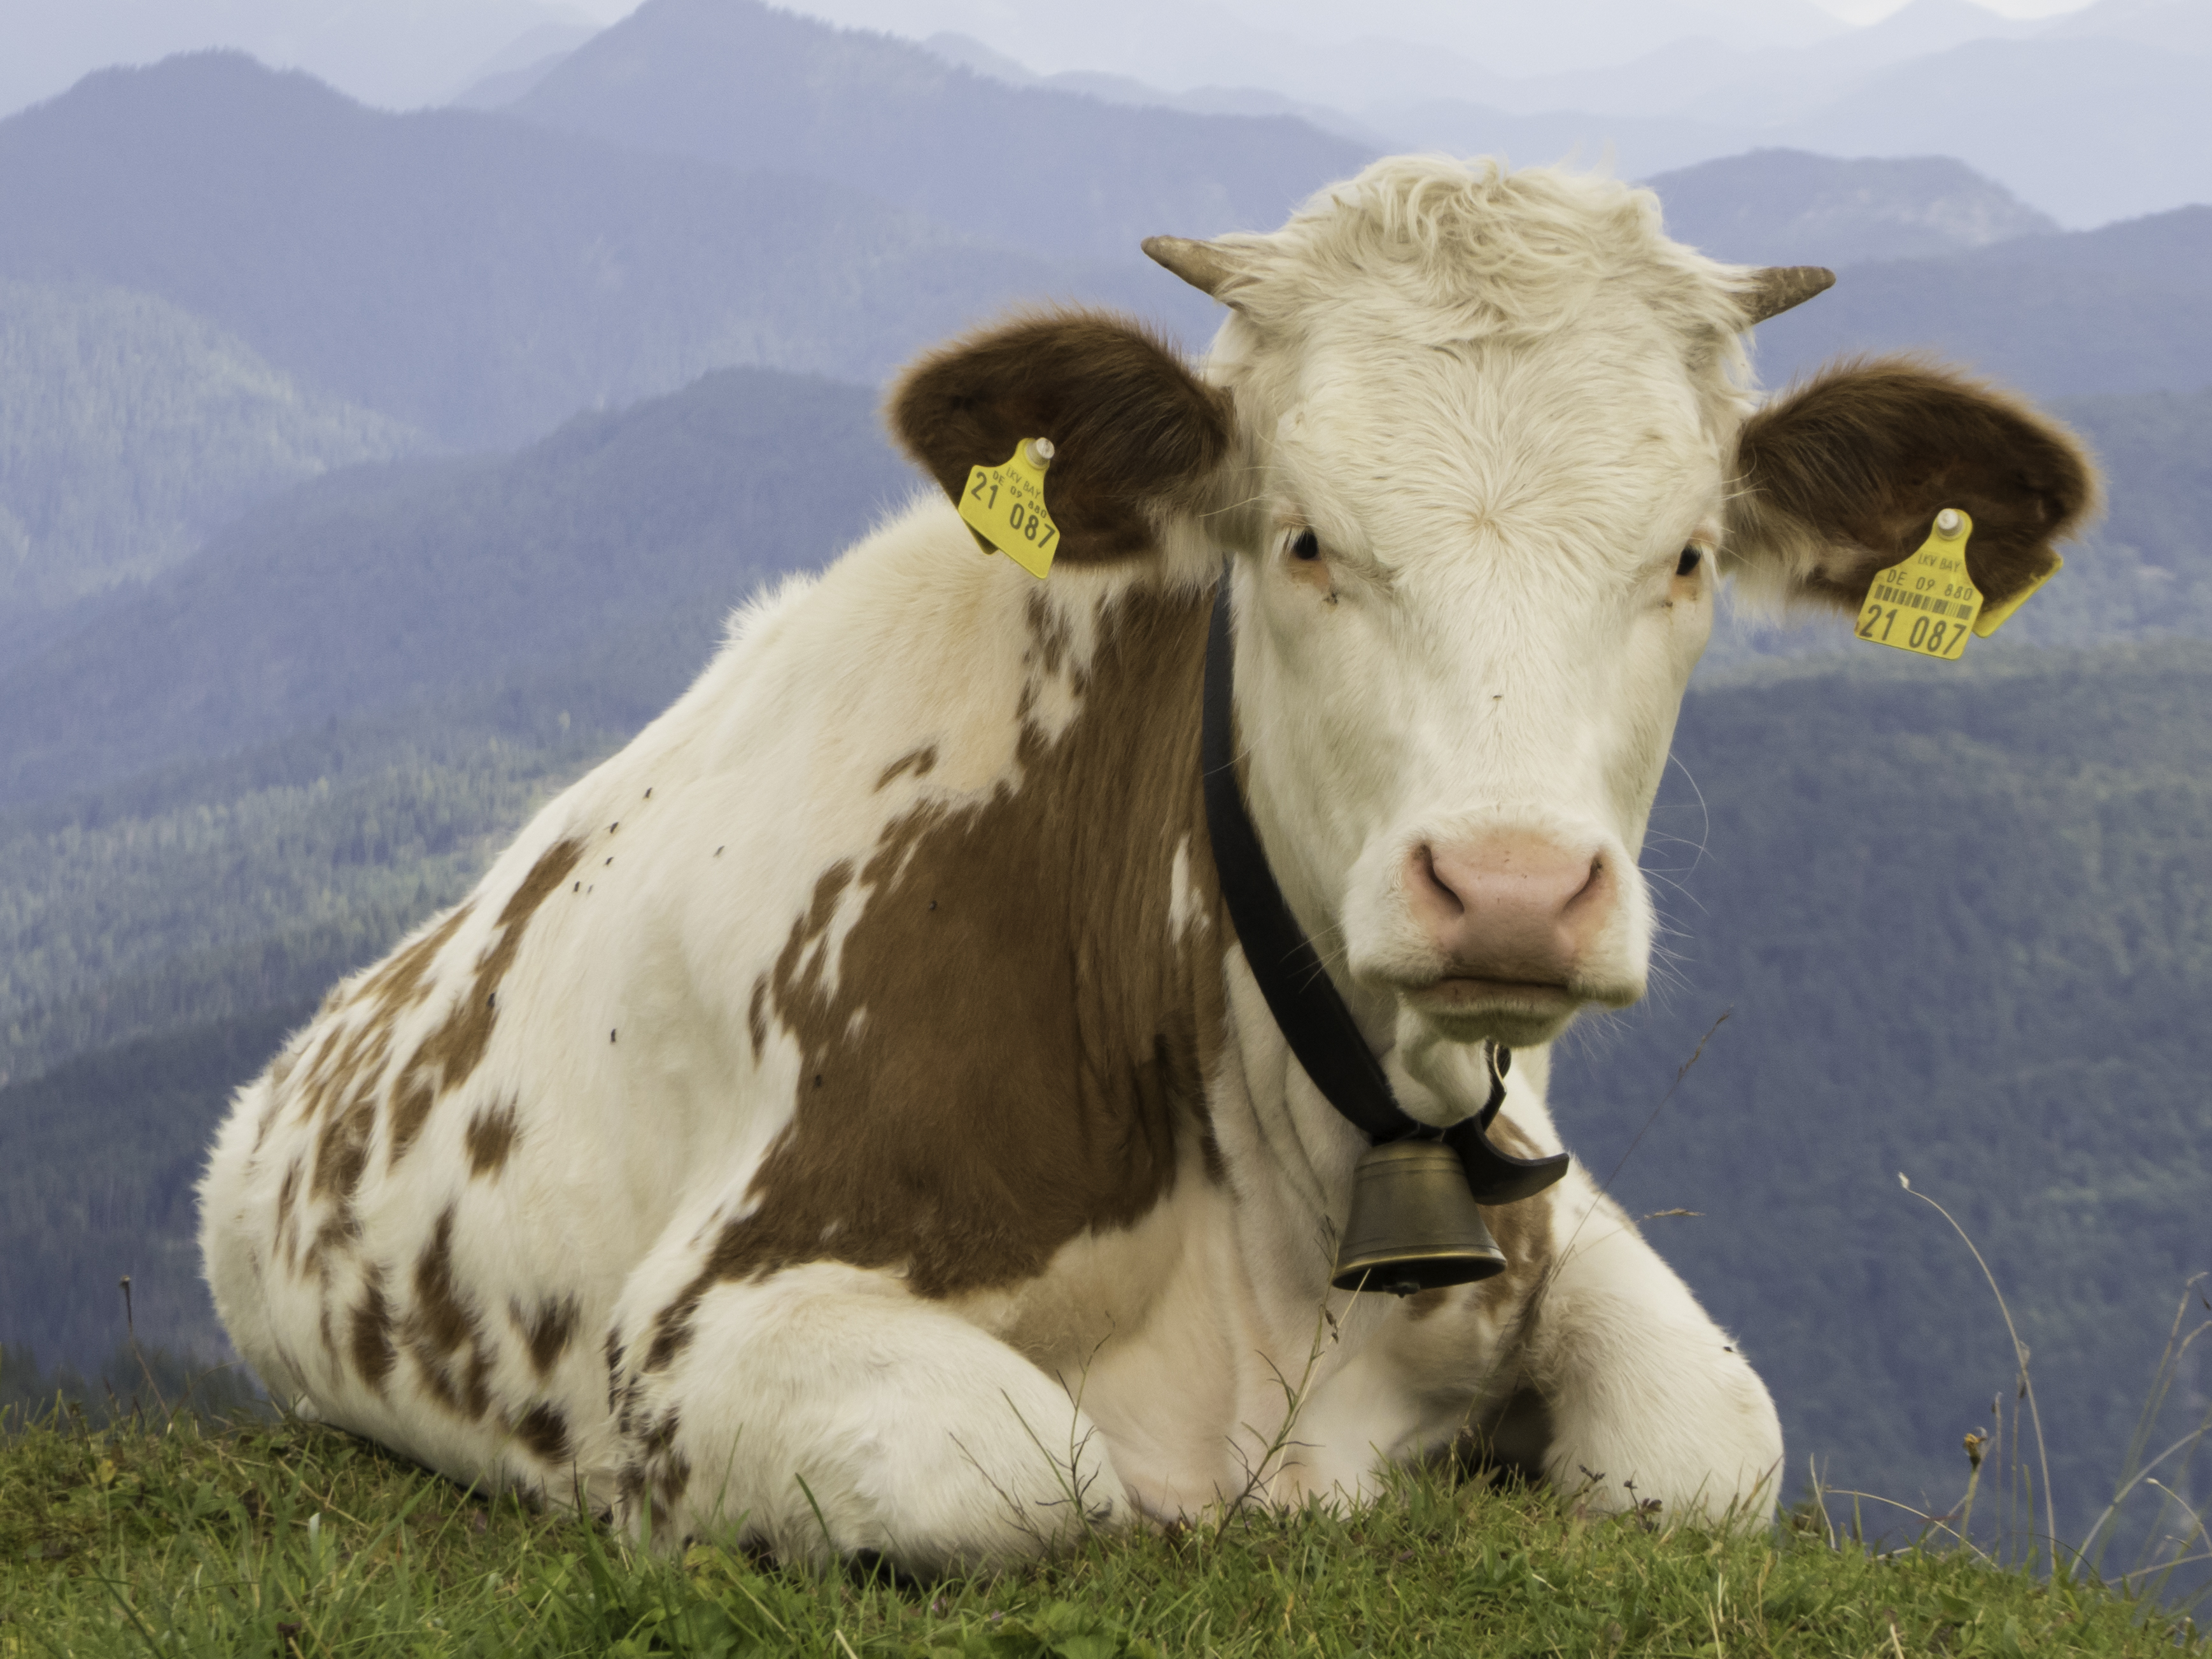
mountain, calve, alps, vertebrate, bovine, mammal, dairy cow, pasture, livestock, cow goat family, terrestrial animal, snout, rural area, fawn, grassland, horn, meadow, calf